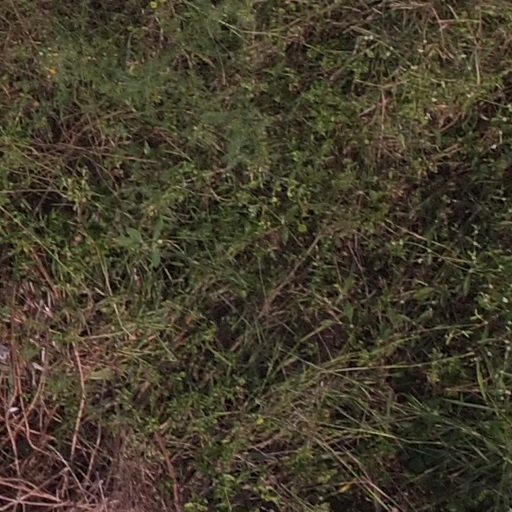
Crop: maize; corn